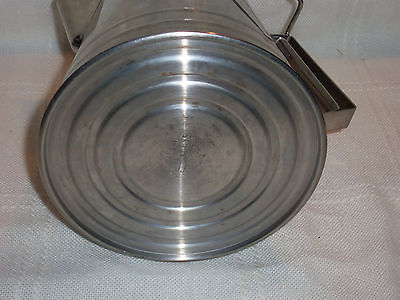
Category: coffee maker